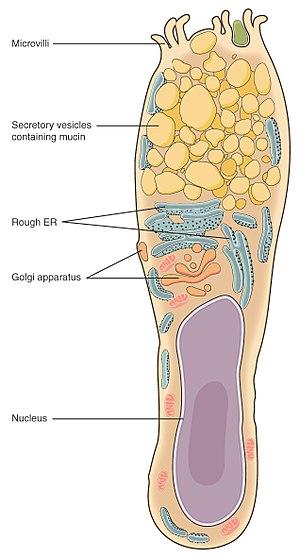
Une cellule caliciforme ou cellule en gobelet, parfois dénommée aussi cellule à mucus, cellule muqueuse à pôle apical ouvert ou cellule mucipare est une cellule en forme de vase allongé spécialisée dans la synthèse du mucus. Ces cellules épithéliales glandulaires sécrètent de la mucine empaquetée dans les granules de sécrétion stockés au pôle apical, puis libérée dans la lumière intestinale pour former le gel de mucus.